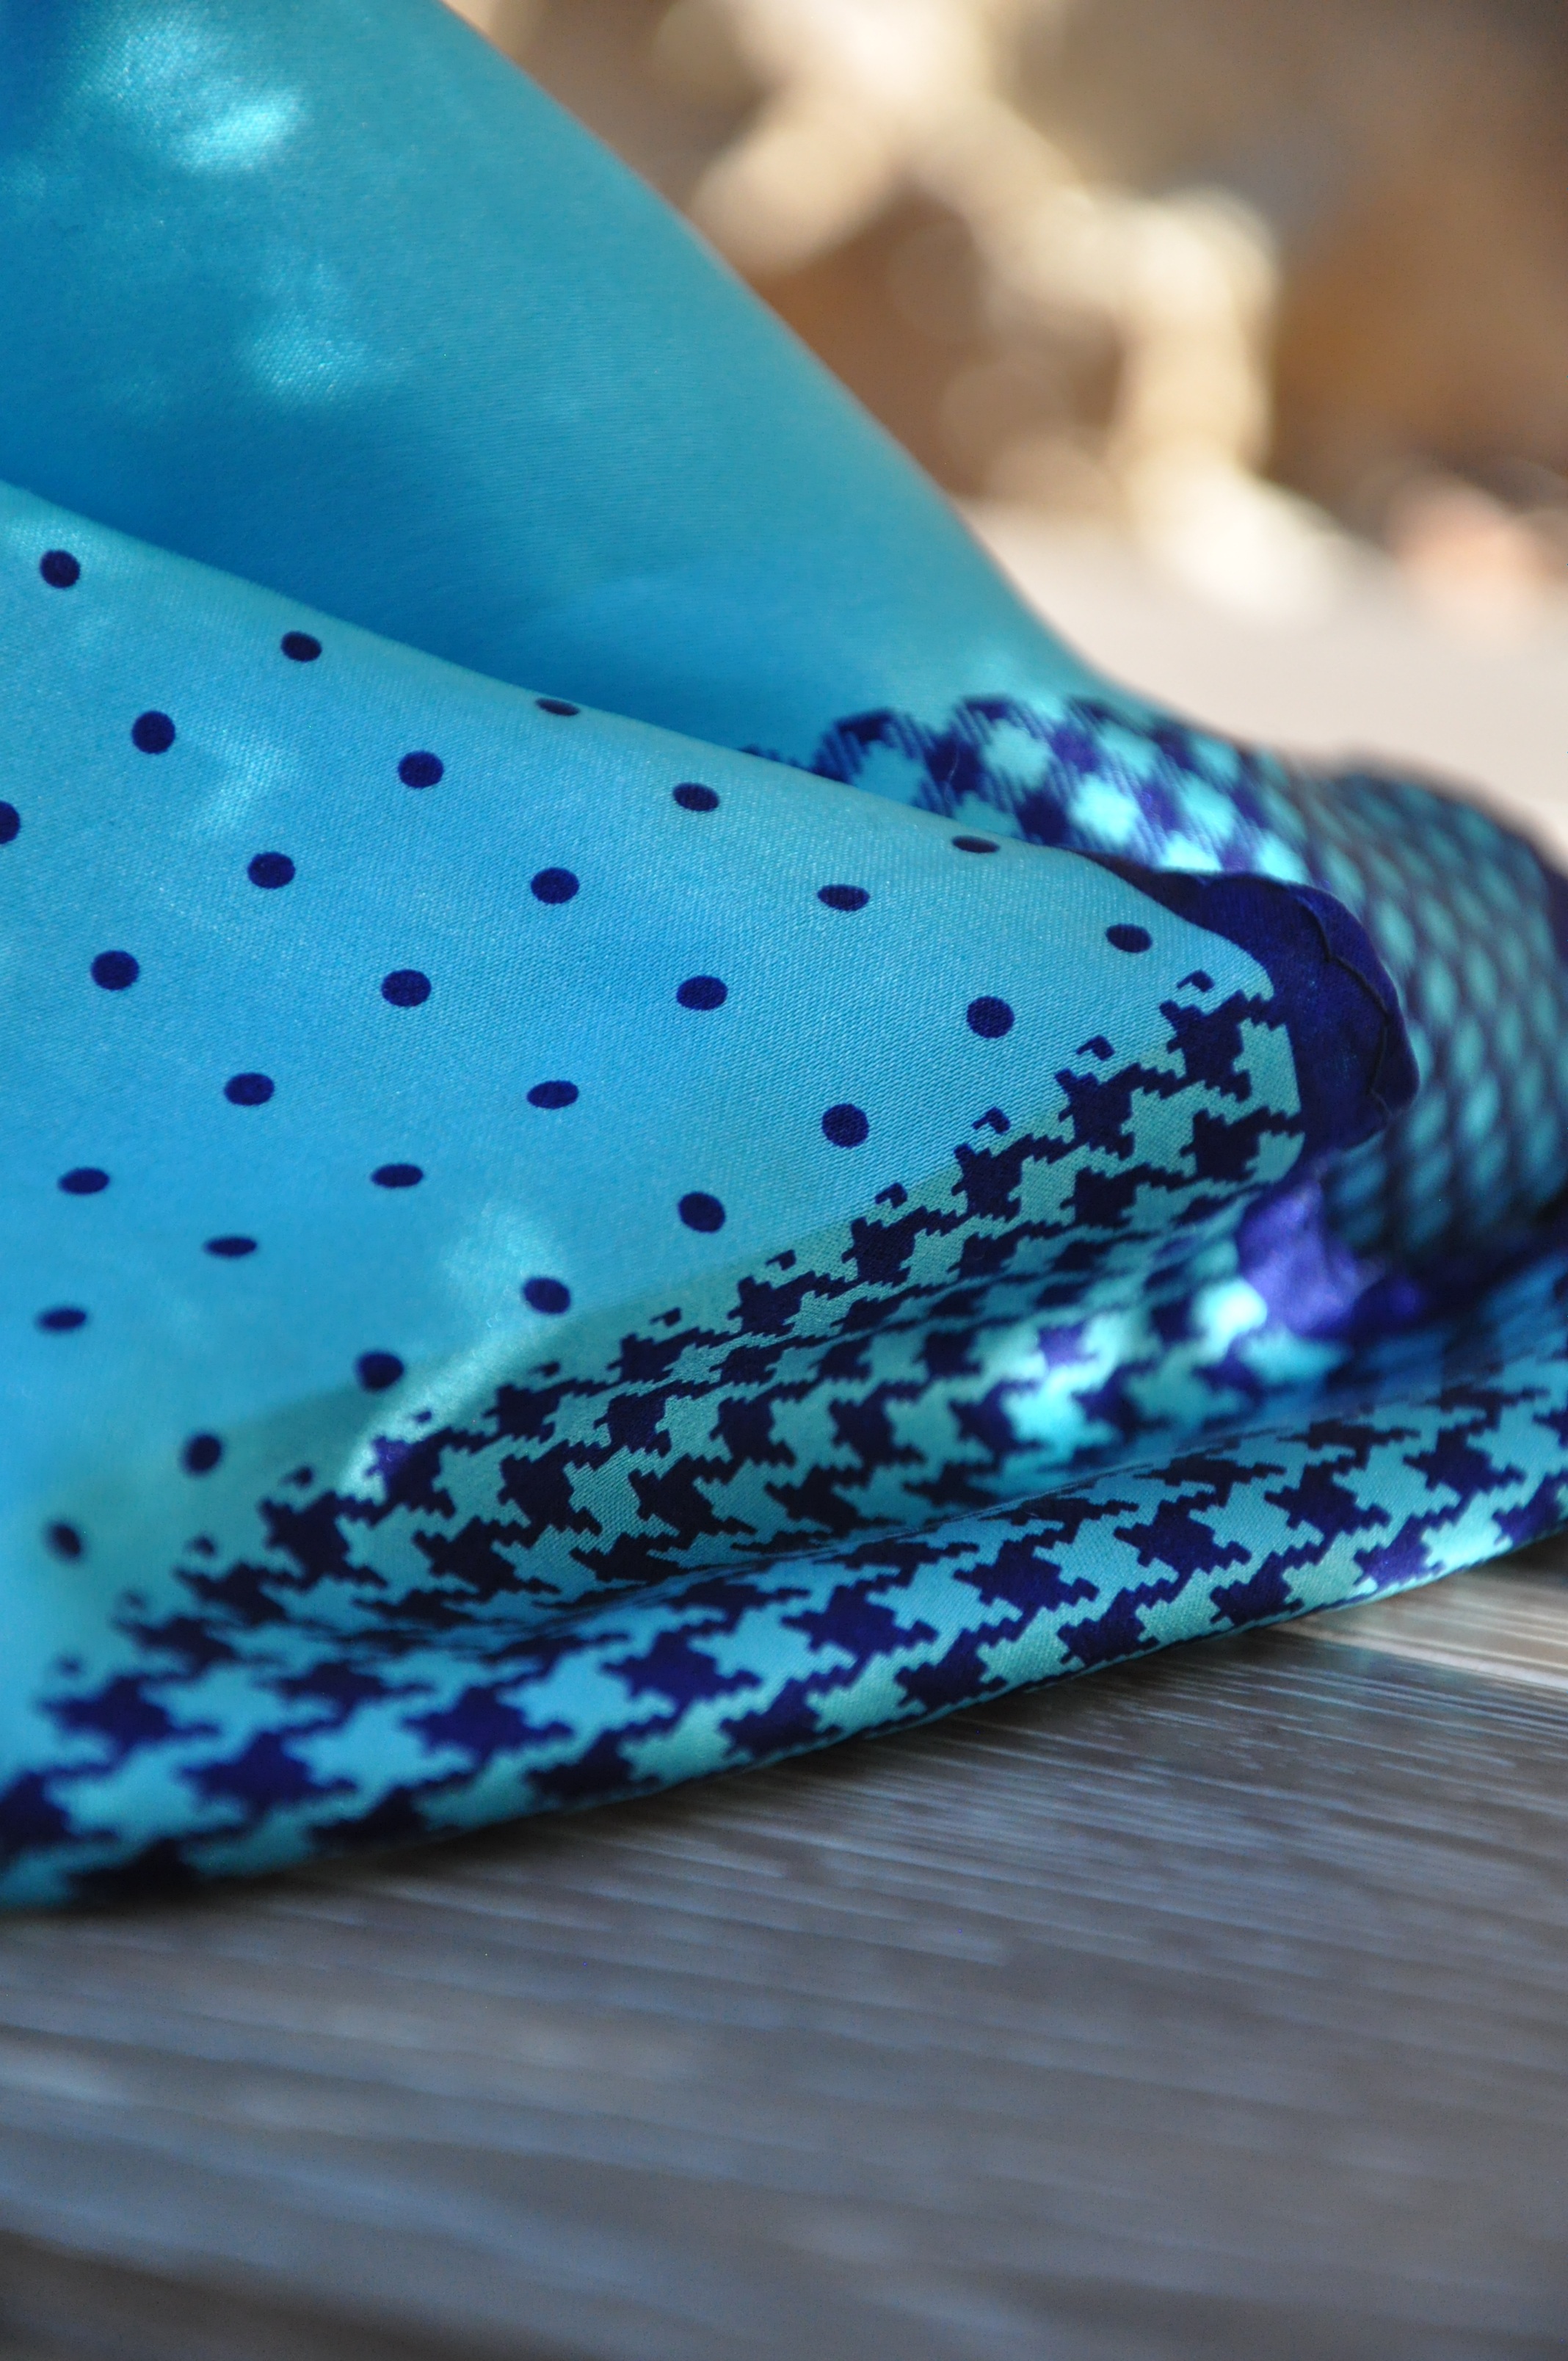
man, suit, male, pattern, green, color, square, fashion, blue, professional, business, clothing, shopping, modern, shirt, fabric, formal, crochet, textile, men, art, dress, design, accessories, menswear, style, clothes, businessman, pocket, accessory, handkerchief, necktie, pocket square, fashion accessory